Arran hydro-electric schemes

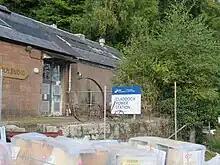
The turbine house for the Claddoch power station

The Claddoch scheme was a private scheme installed by the owners of Brodick Castle in 1909. The present scheme, which is also known as Claddach or Cladach dam, uses water from the Cnochan Burn, on which there is a small dam close to the contour. An underground pipeline runs to the turbine house, which is located on the A841 road behind the sawmill on the north side of Brodick Bay. The dam was created in the 1940s, but ceased to be used in the 1950s. Following the death of the Dowager Duchess of Montrose and the need to pay huge death duties, the castle ceased to be a private residence and was acquired by the National Trust for Scotland from the Duchess's daughter Lady Jean Fforde in 1958. Subsequently, the hydro scheme was renovated by the North of Scotland Hydro-Electric Board, and is now operated by Scottish and Southern Energy (SSE), their successors. Data from the Office of Gas and Electricity Markets (Ofgem), the energy regulator, gives a commissioning date of 1949 for the scheme.